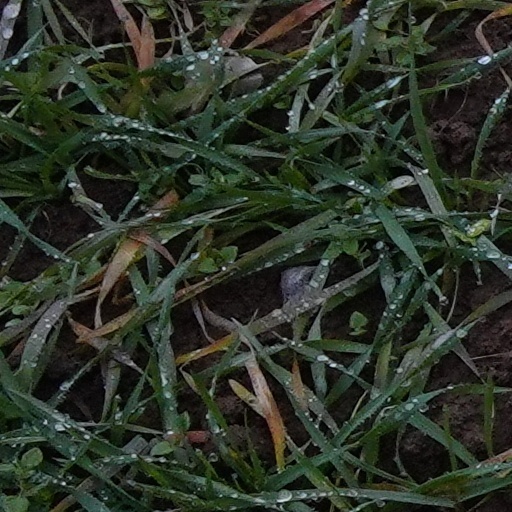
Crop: wheat